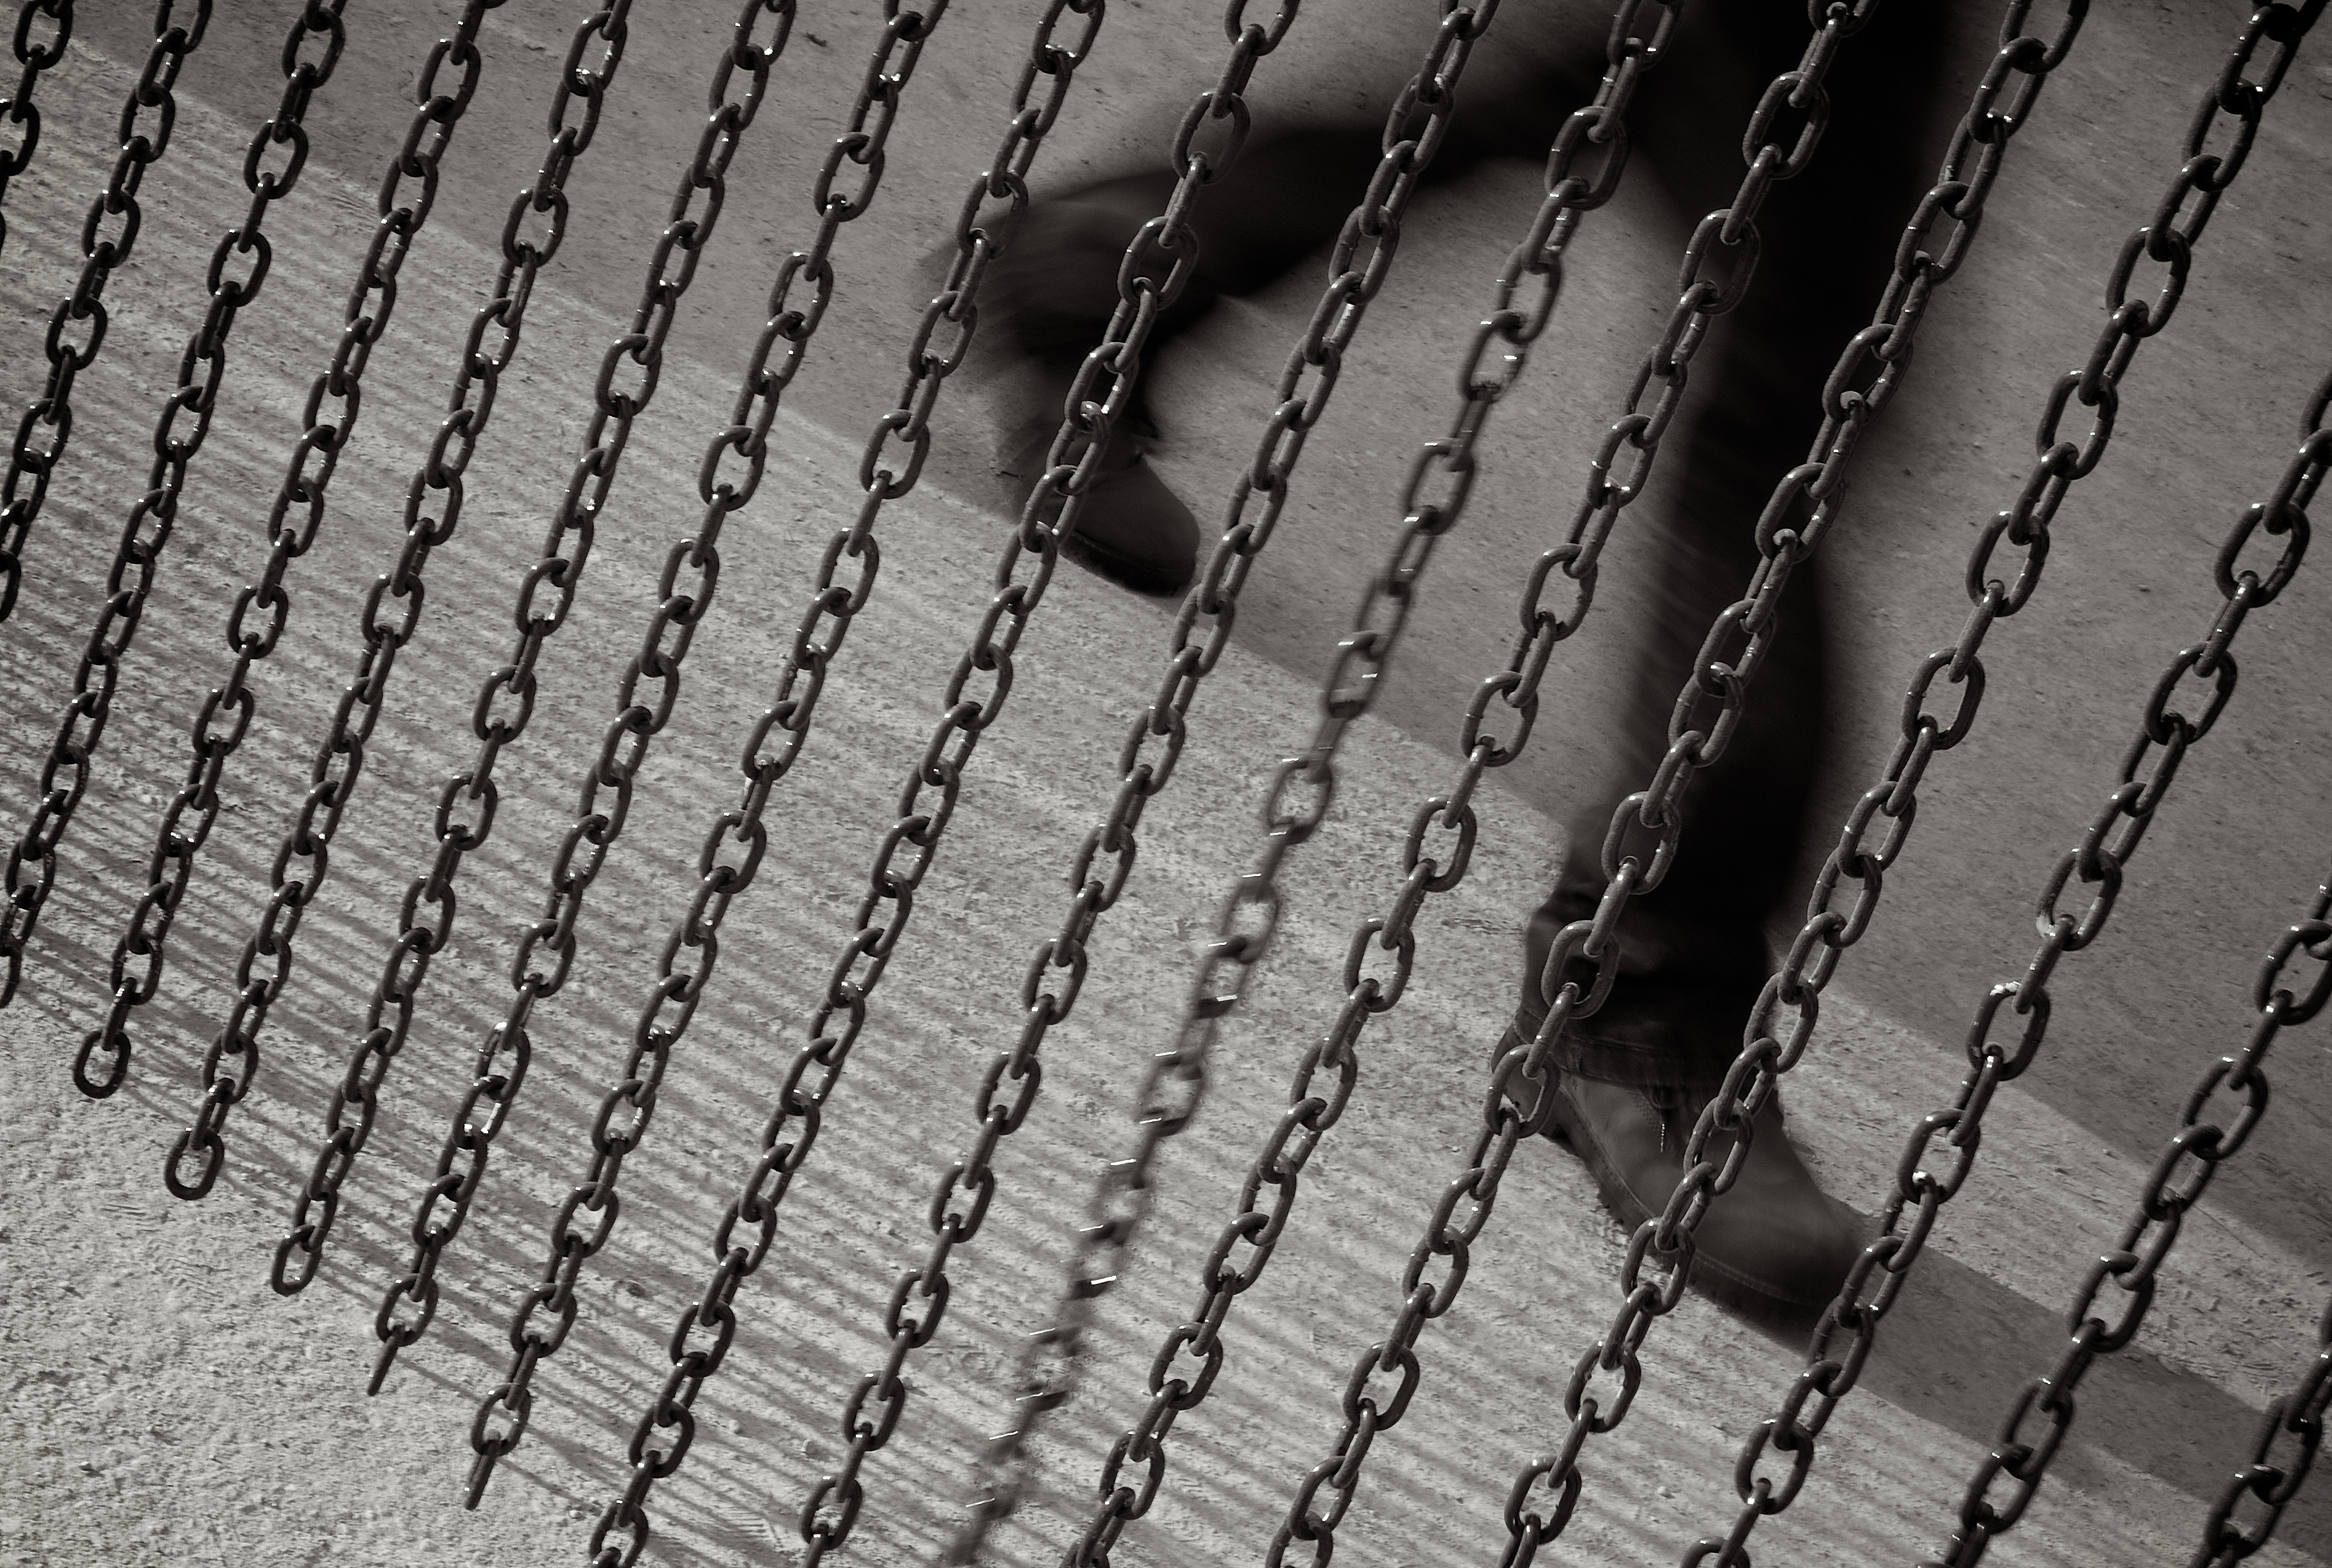
branch, black and white, wood, white, street, photography, texture, leaf, ebook, line, color, training, black, monochrome, material, close up, textile, streetphotography, flickr, thomas, video, olympus, omd, fuji, shape, leica, monochrom, leuthard, hcb, thomasleuthard, streettogs, monochrome photography, chain link fencing